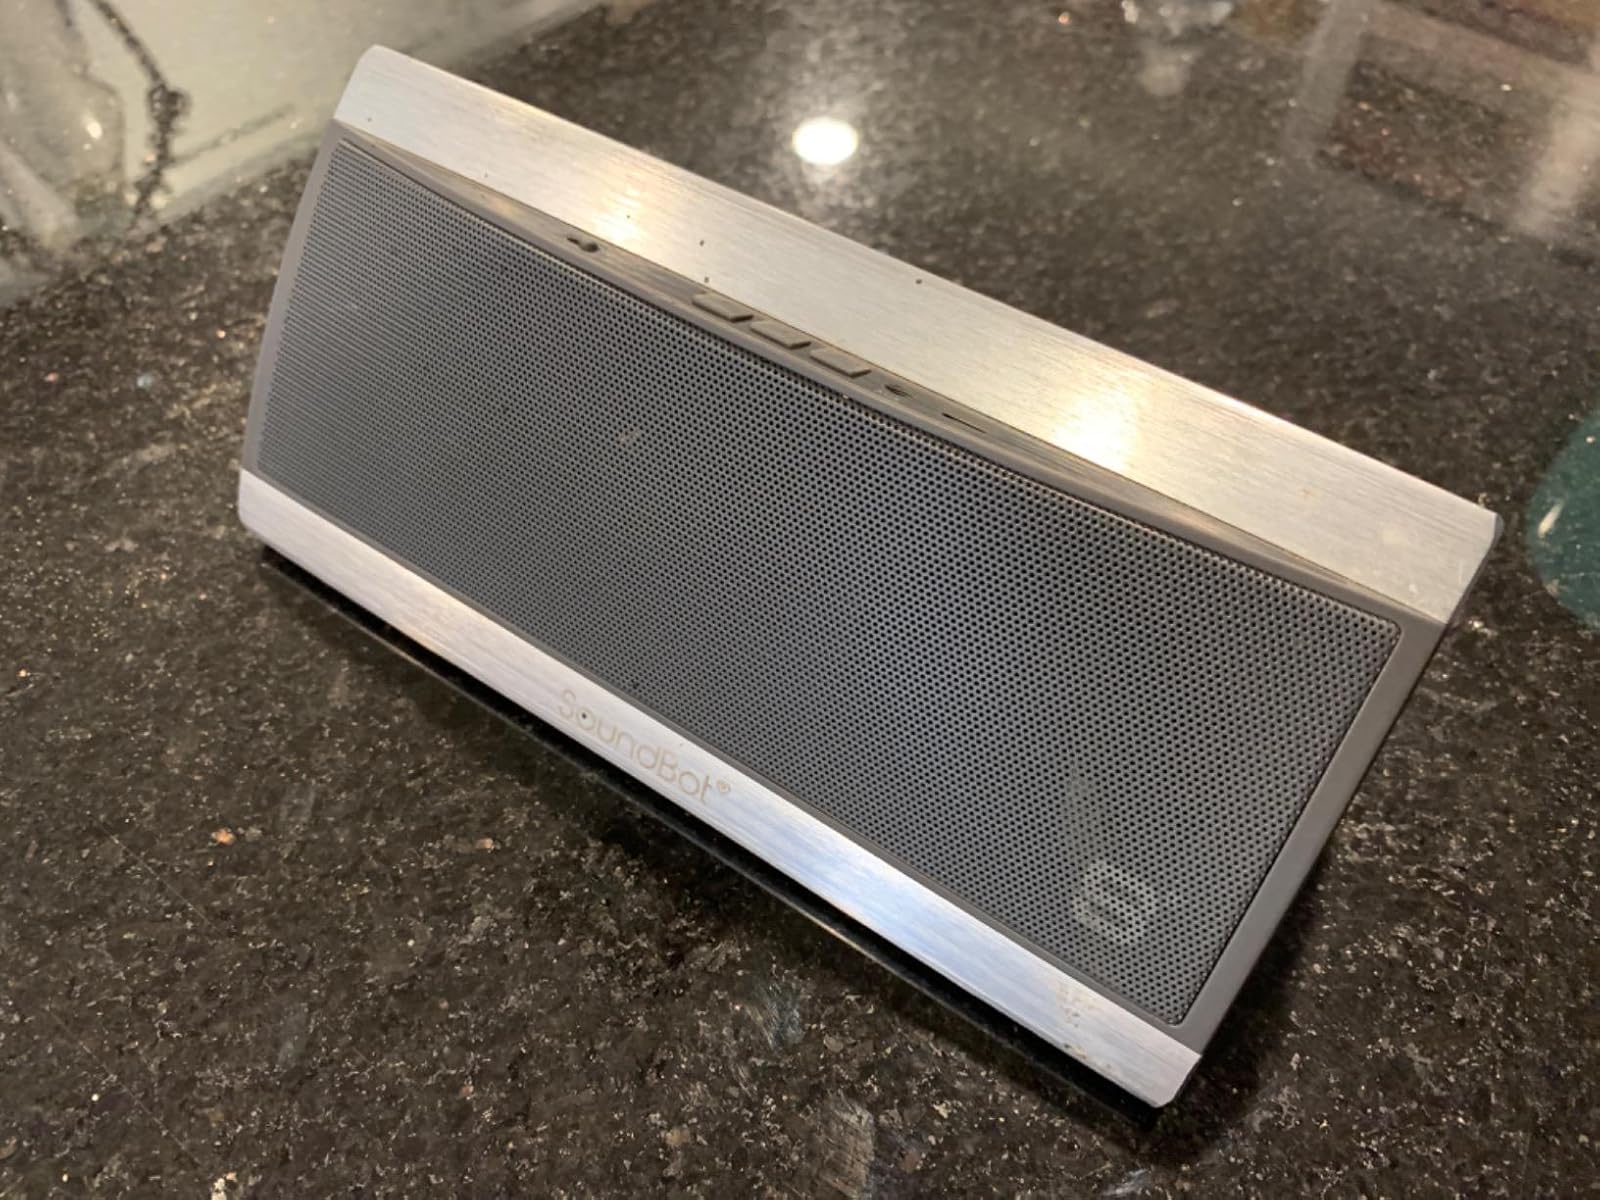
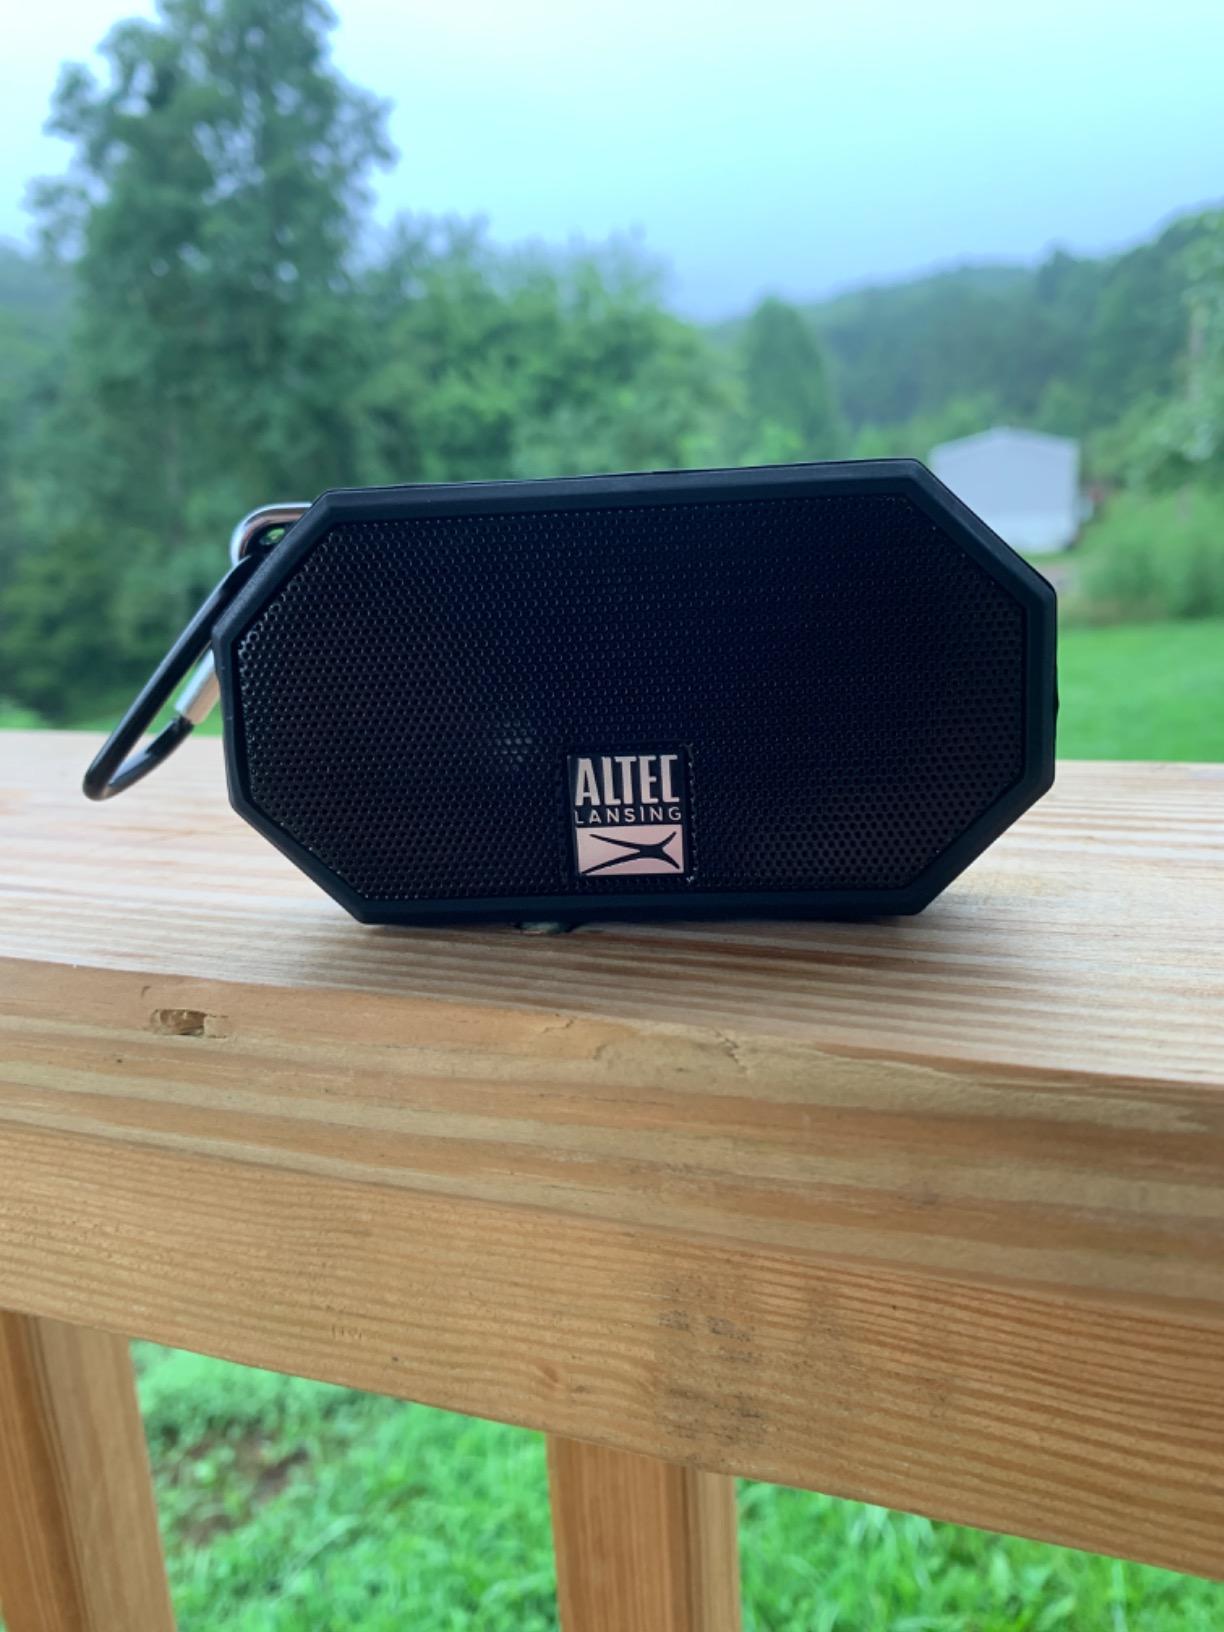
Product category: speaker
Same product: no